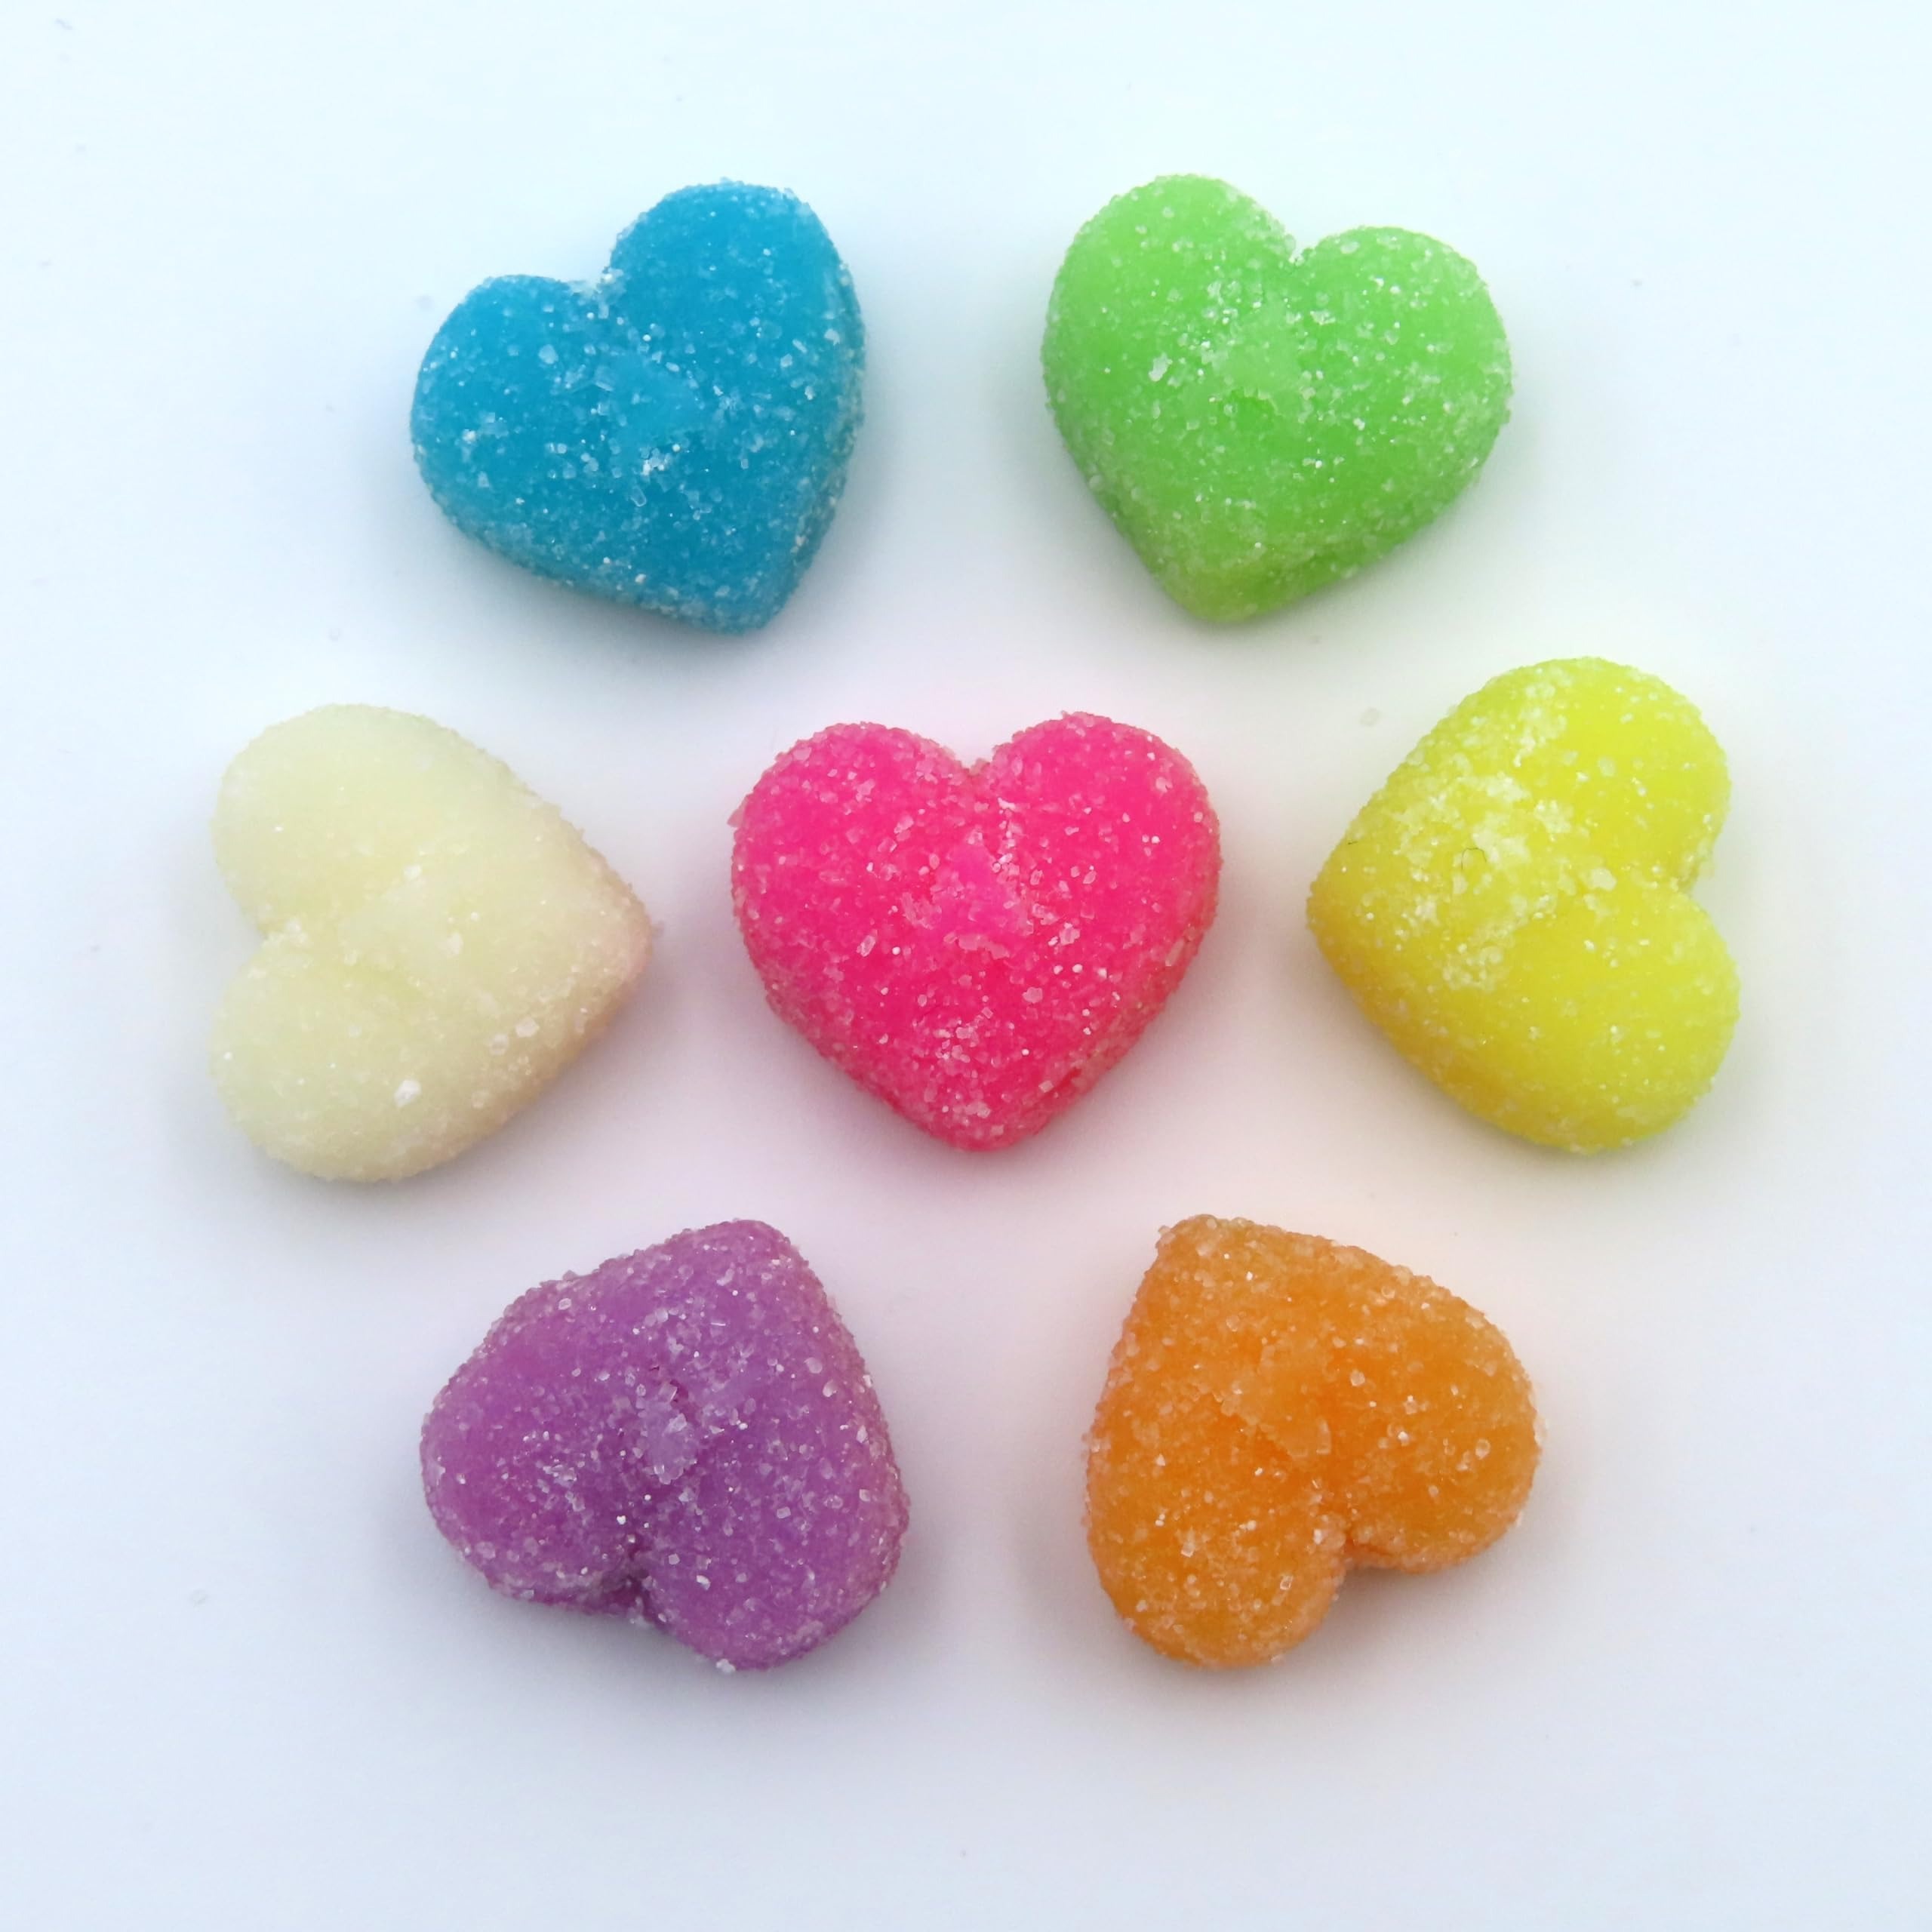
Item Name: Beulah's Share the Love Gummy Hearts, 2 Pound Package, 240 Pieces of Candy
Bullet Point 1: Grape, Watermelon, Blue Raspberry, Pineapple, Lemon Flavors
Bullet Point 2: Vibrant Colors
Bullet Point 3: Chewy, Bite-Size Gummy Candy
Product Description: Turn ordinary moments into heartfelt ones with Share the Love Gummy Hearts! Featuring a medley of irresistible flavors like Grape, Watermelon, Blue Raspberry, Pineapple, and Lemon, these charming heart-shaped gummies bring a smile to every occasion. Perfect for sharing with loved ones or treating yourself to a burst of sweetness, Share the Love Gummy Hearts are always a crowd-pleaser. Order yours from Beulah's Candyland.
Value: 32.0
Unit: Ounce

Price: 24.15